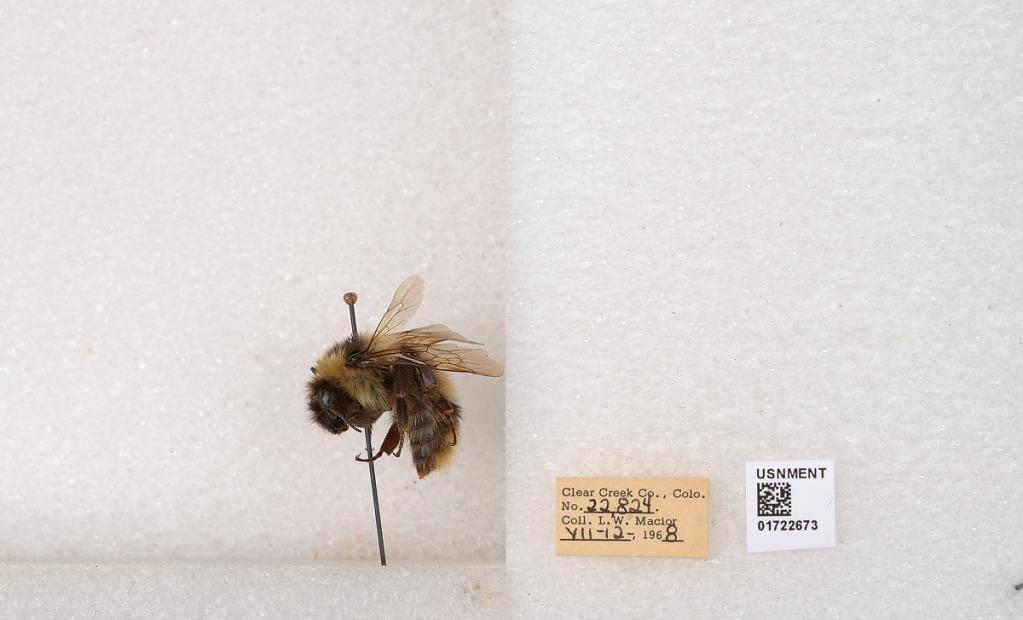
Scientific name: Bombus kirbyellus
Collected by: L. Macior
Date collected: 1968-7-12
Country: United States
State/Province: Colorado
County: Clear Creek
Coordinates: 39.6891, -105.644